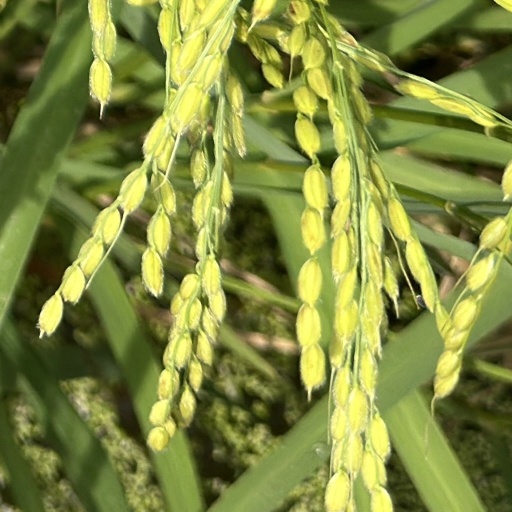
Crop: rice